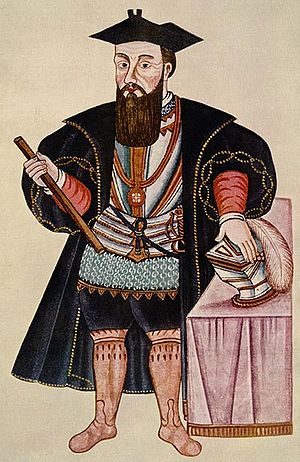
Vasco da Gama
Vasco da Gama
Vasco da Gama var en portugisisk opdagelsesrejsende, der nåede Indien ad søvejen syd om Afrika i 1498. Vasco da Gama fulgte i fodsporene på Bartolomeu Dias, der var den første, som rundede Kap Det Gode Håb.